Theories about Alexander the Great in the Quran

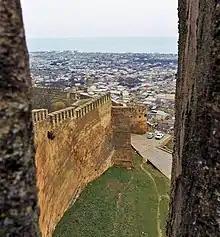
The wall of the citadel in Derbent, Russia. Built by the Sasanian kings, it was often identified with the "Gates of Alexander". The Caliph Umar, as well as later Caliphs, sent expeditions to Derbent to seek out this wall.

The building of gates in the Caucasus Mountains by Alexander to repel the barbarian peoples identified with Gog and Magog has ancient provenance and the wall is known as the Gates of Alexander, or the Caspian Gates. The name Caspian Gates originally applied to the narrow region at the southeast corner of the Caspian Sea, through which Alexander actually marched in the pursuit of Bessus in 329 BC, although he did not stop to fortify it. It was transferred to the passes through the Caucasus, on the other side of the Caspian, by the more fanciful historians of Alexander. The Jewish historian Flavius Josephus (37–100 AD) mentions that: